Santa Ana, California

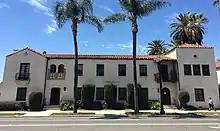
The historic Casa del Rey

By the 1970s, Santa Ana was becoming an increasingly Latino city, with white flight to surrounding suburbs coinciding with the city's downtown becoming increasingly frequented by Latinos. This changed perceptions of the city and its economic value, with property values dropping significantly by 1974, while surrounding cities of Laguna Beach, Newport Beach, and Villa Park increased in value.